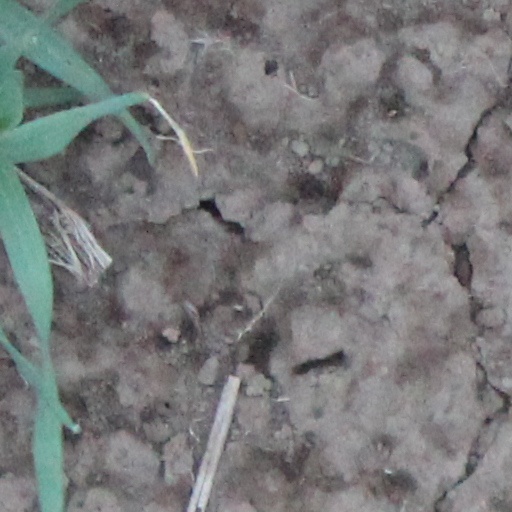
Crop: wheat